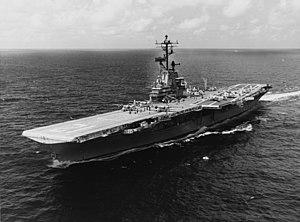
L’USS Hornet est un porte-avions de la classe Essex de la marine des États-Unis. Huitième navire américain à porter ce nom, il a été mis à l'eau en 1943 après une construction éclair.